Elastin

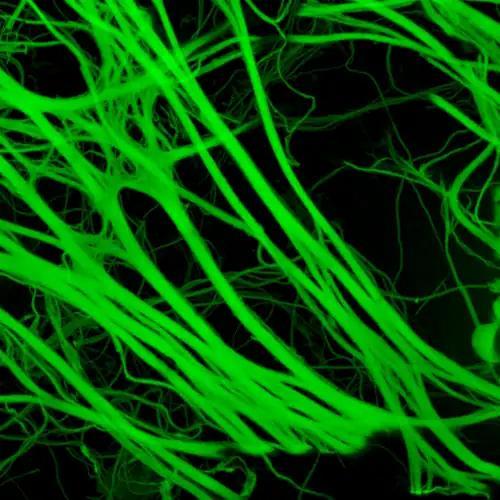
Thick elastic fibers consisting of bundles of elastin in the human lung

Elastin is a protein encoded by the "ELN" gene in humans and several other animals. Elastin is a key component in the extracellular matrix of gnathostomes (jawed vertebrates). It is highly elastic and present in connective tissue of the body to resume its shape after stretching or contracting. Elastin helps skin return to its original position whence poked or pinched. Elastin is also in important load-bearing tissue of vertebrates and used in places where storage of mechanical energy is required.